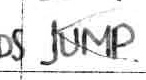
Label: jump